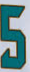
Number: 5